Tanks of the Soviet Union

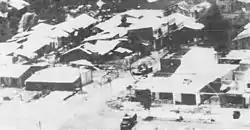
North Vietnamese T-54 tank knocked out in An Lộc by U.S. Army AH-1 Cobra helicopter gunship

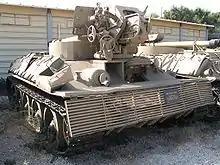
Syrian T-34 tank conversion designated a T-34/122 with 122 mm D-30 howitzer.

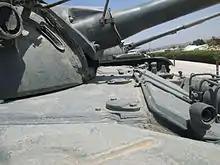
Flat margin between an Egyptian T-54/55's turret and angled glacis, one of the few areas on the tank vulnerable to 90mm HEAT munitions.

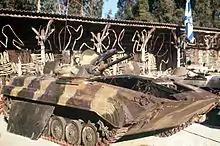
A Soviet made BMP-1 captured by Israeli forces

The Soviet Union also had Allied tanks from the British aid program, and the US Lend-Lease program, most which came via the Arctic Convoys. In June 1941, within weeks of the German invasion of the USSR, the first British aid convoy set off along the dangerous Arctic sea route to Murmansk, arriving in September. It carried 40 Hawker Hurricanes along with 550 mechanics and pilots of No. 151 Wing to provide immediate air defence of the port and to train Soviet pilots. The convoy was the first of many convoys to Murmansk and Archangelsk in what became known as the Arctic convoys, the returning ships carried the gold that the USSR was using to pay the US.